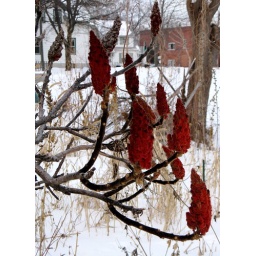
Sumac flowers were the brightest thing in the Atwood Community Garden, along the bike path on the east side of Madison.